George Bryant Campion

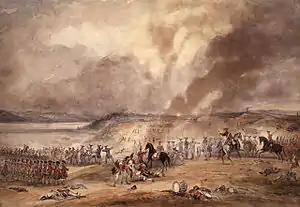
"The Battle of Sainte-Foy", c. 1850s

Campion was one of the earliest members of the New Society of Painters in Water Colours, having been elected in 1837, and was a frequent contributor to the exhibitions of that society. "Olden Times" and "Gathering Orach", both exhibited at the Institute of Painters in Water Colours (as the Society was renamed in 1863) in 1869, are fair specimens of his art. He was for some time drawing master at the Military Academy, Woolwich. Although many sites say that George Bryant Campion retired and died in Munich, he died on 1 April 1870 at Woolwich, UK. Another common mistake is that he was the author of "The Adventures of a Chamois Hunter".